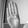
ASL letter: B